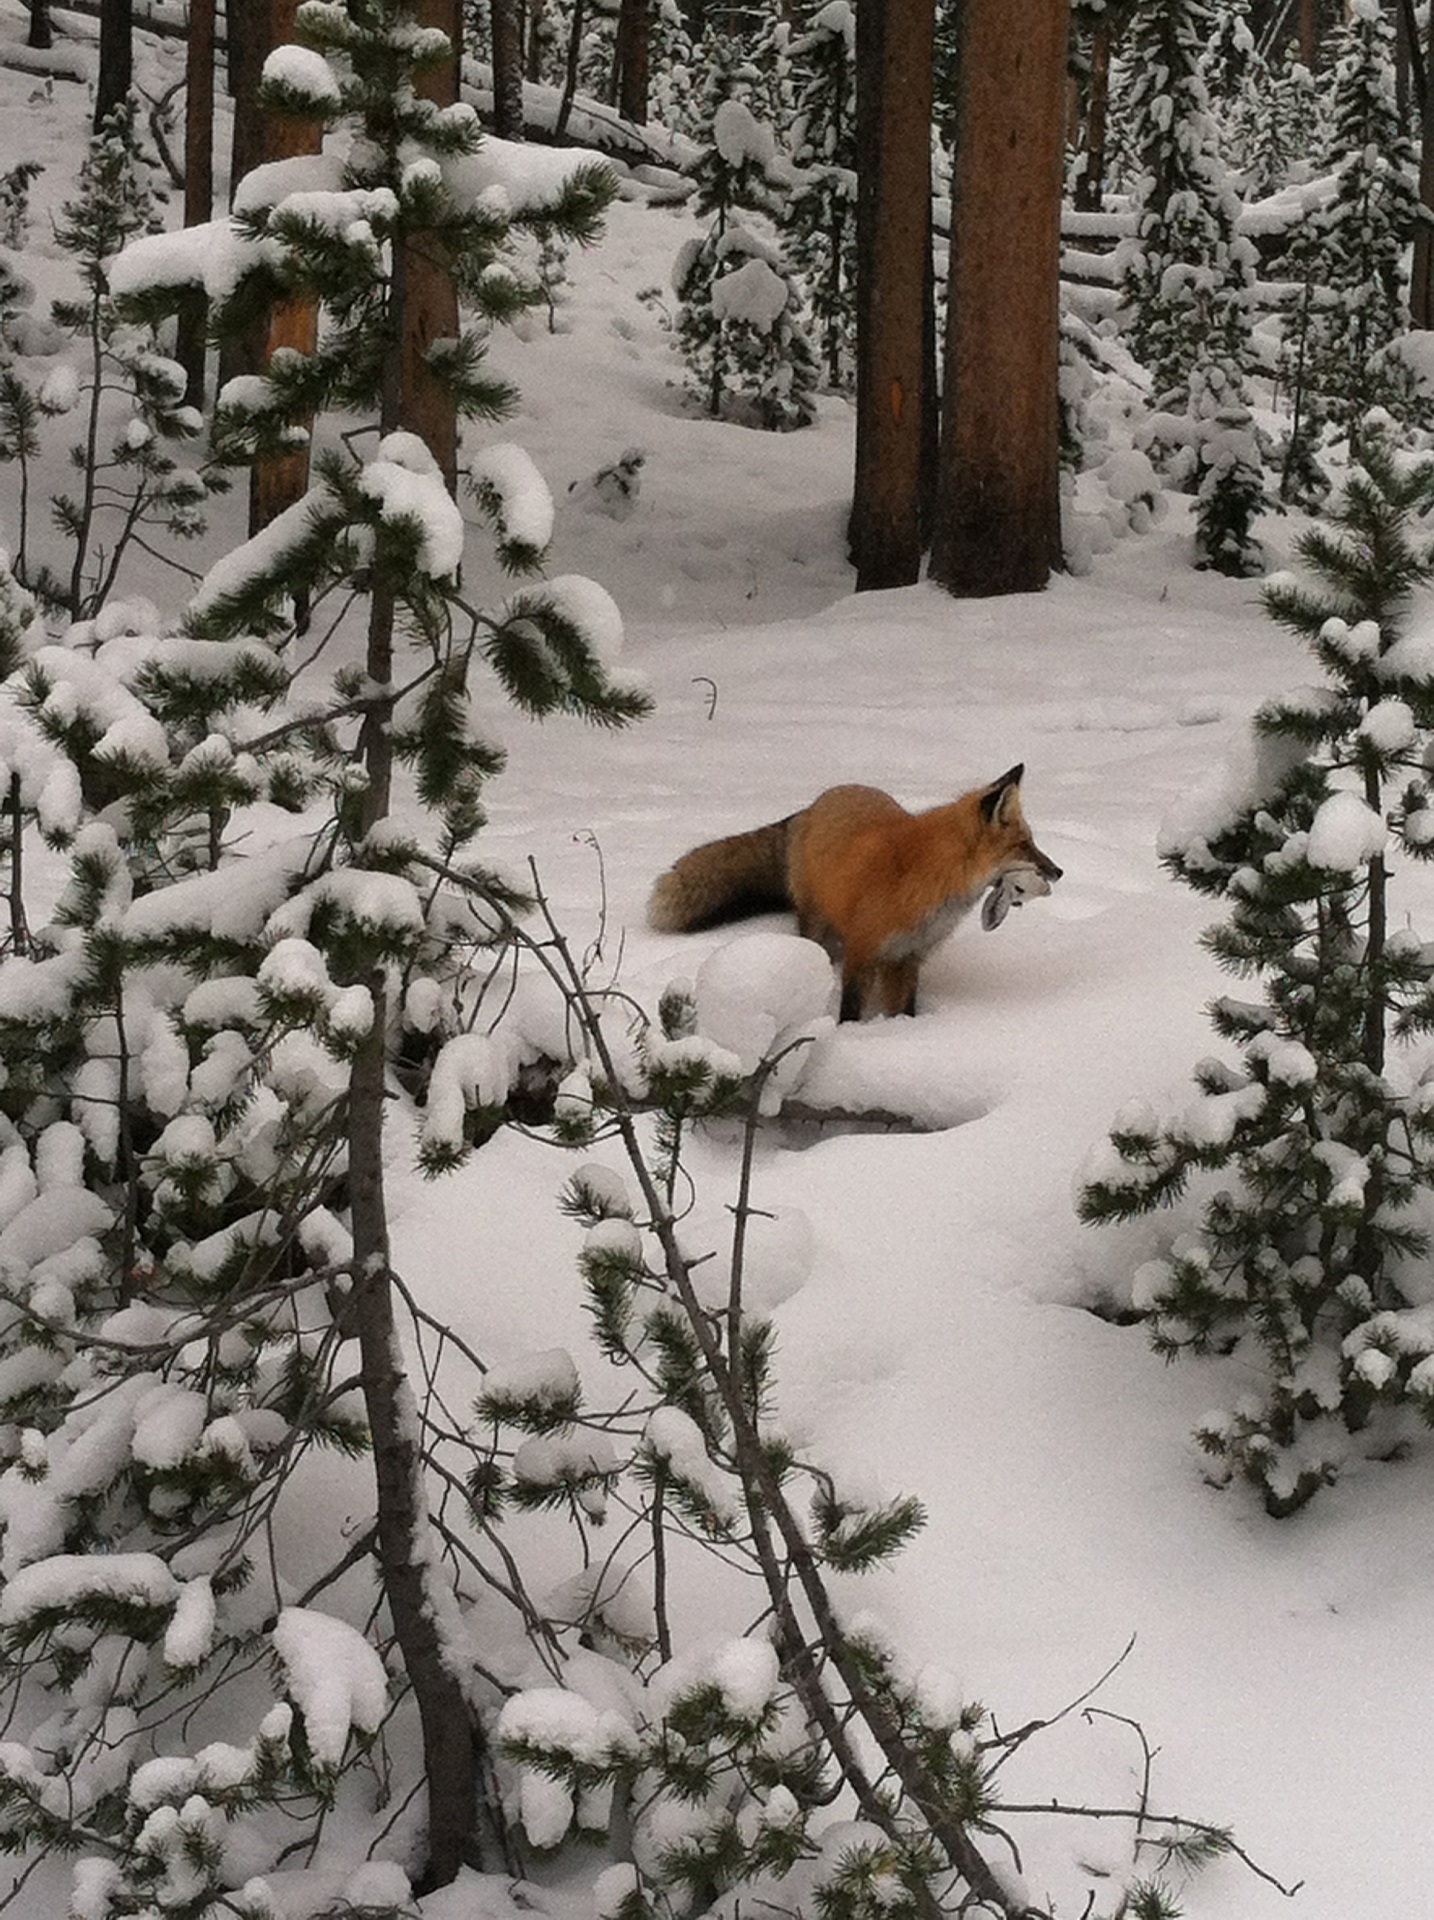
tree, forest, wilderness, branch, snow, winter, wildlife, portrait, food, weather, usa, fox, predator, season, trees, outdoors, hunting, wyoming, prey, yellowstone national park